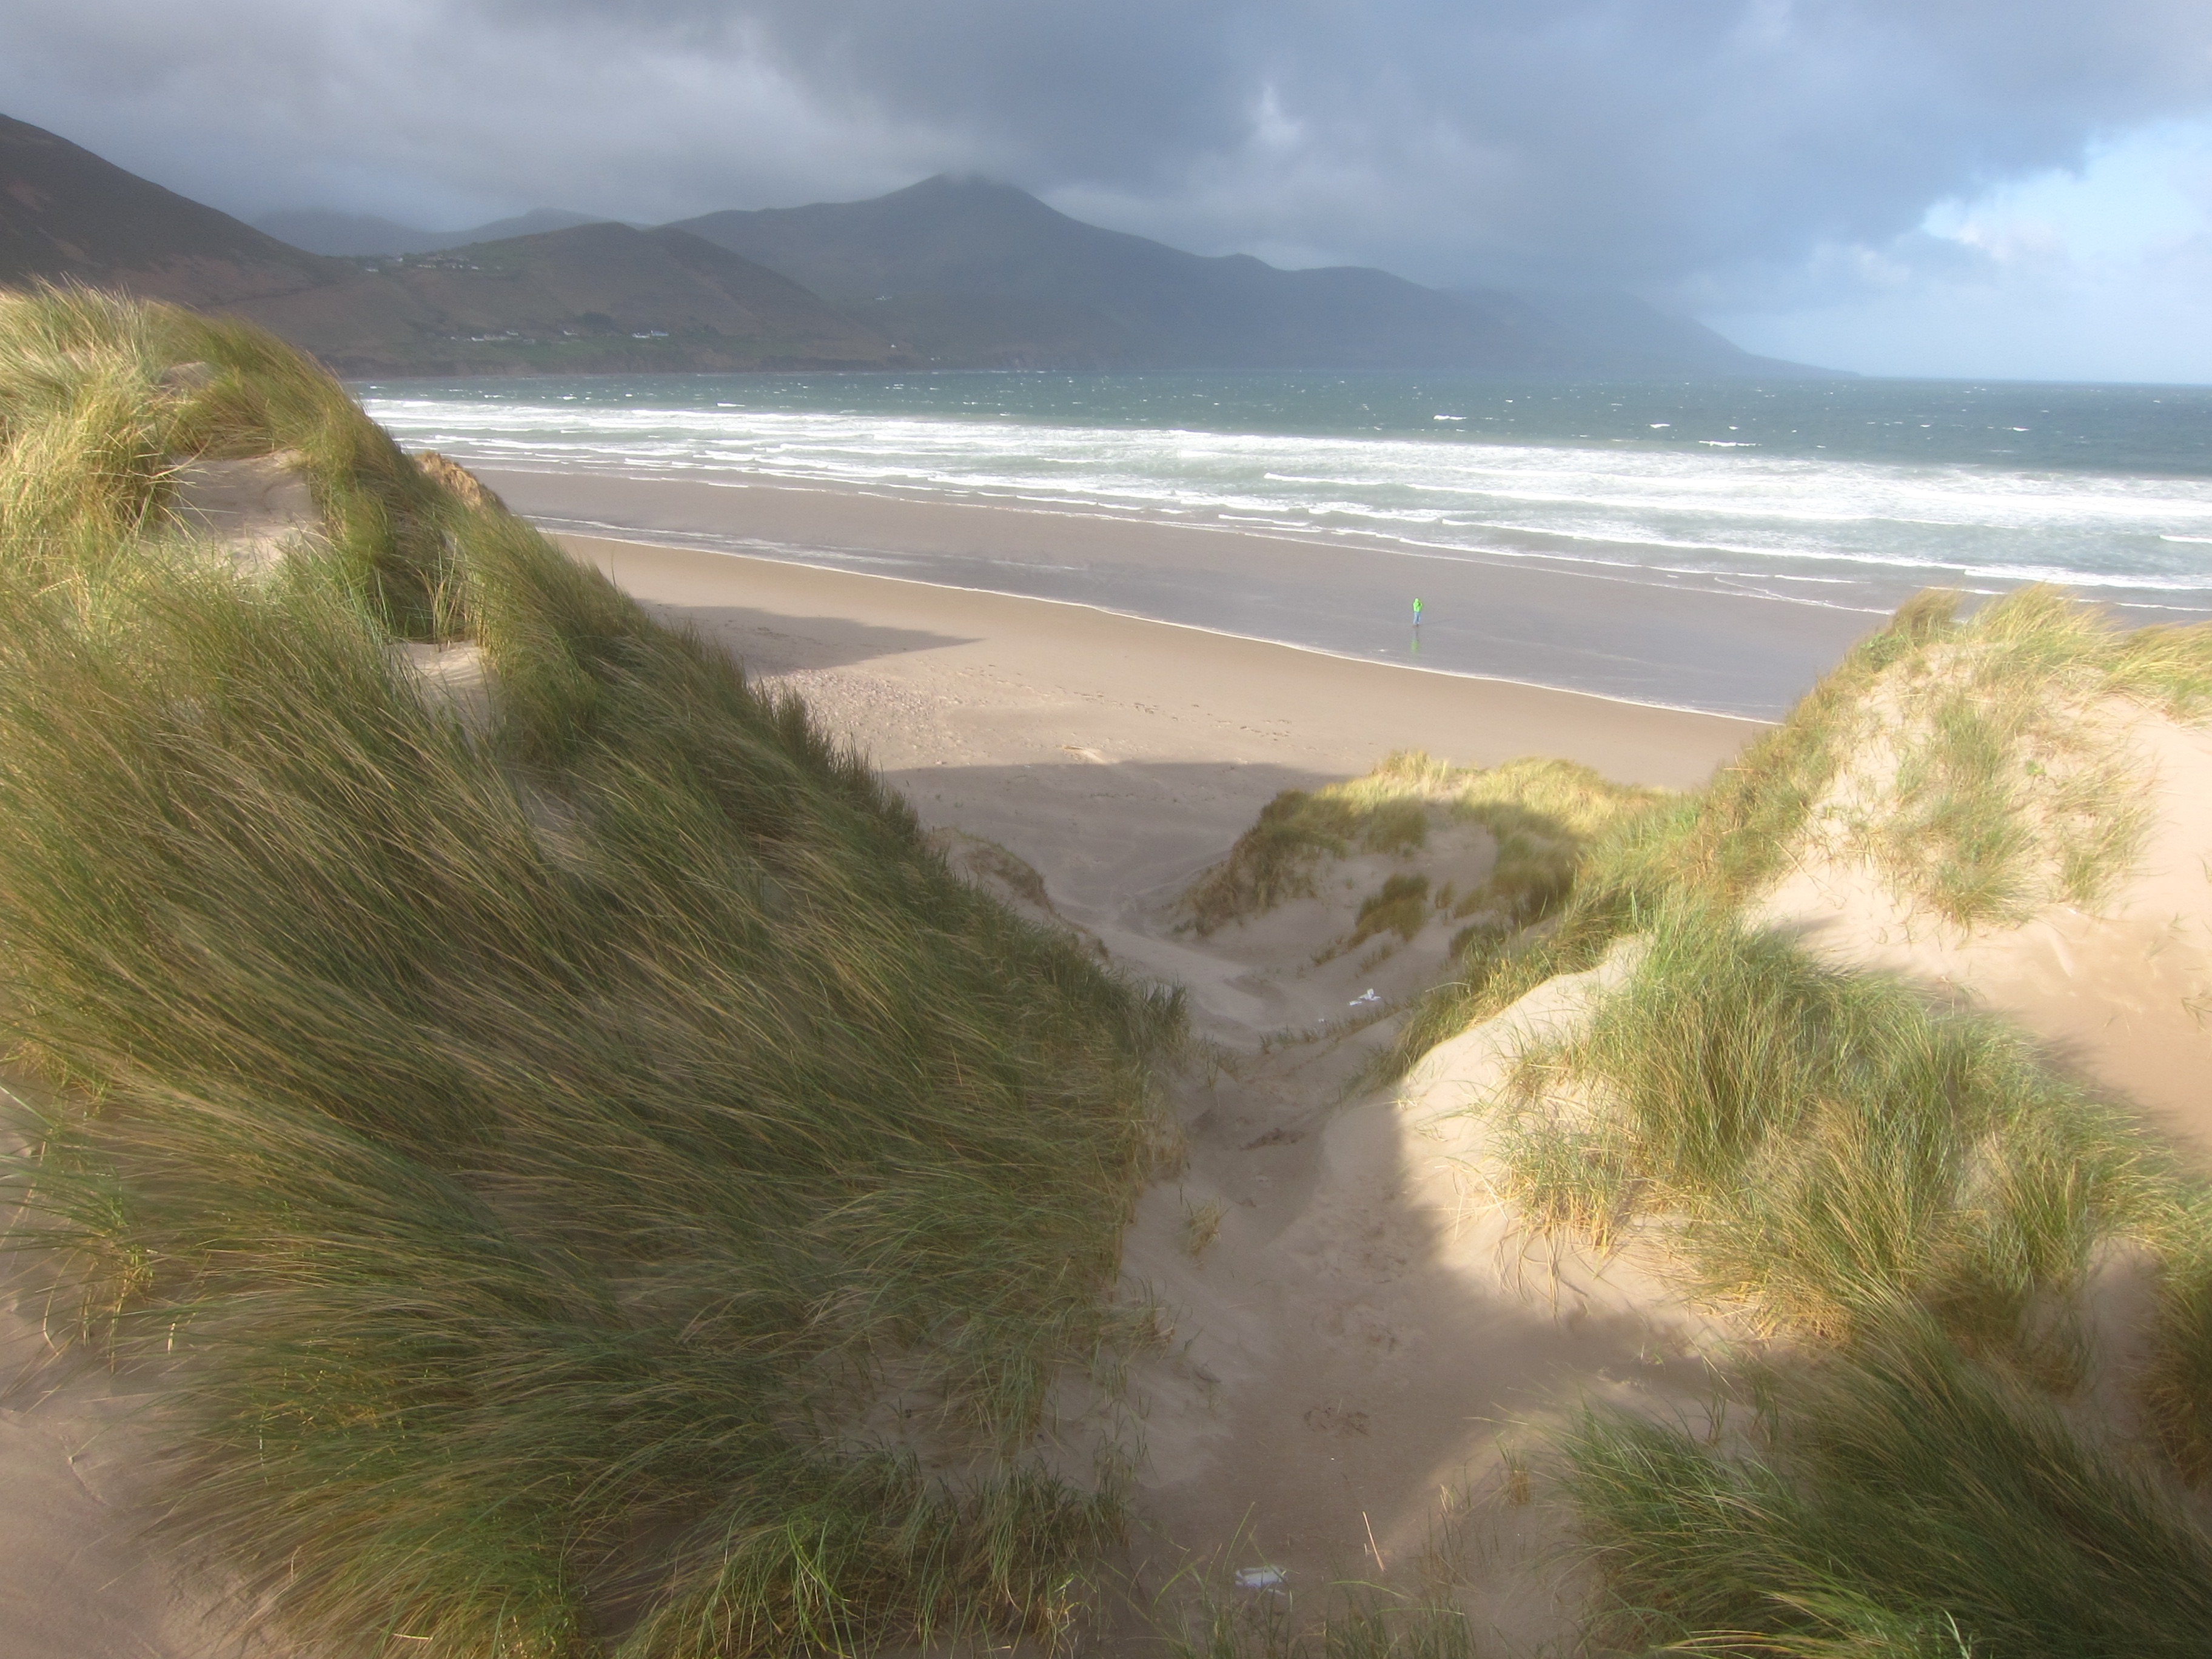
beach, sea, coast, water, sand, ocean, shore, wave, wind, cliff, bay, terrain, material, body of water, habitat, cape, landform, natural environment, geographical feature, atmospheric phenomenon, wind wave